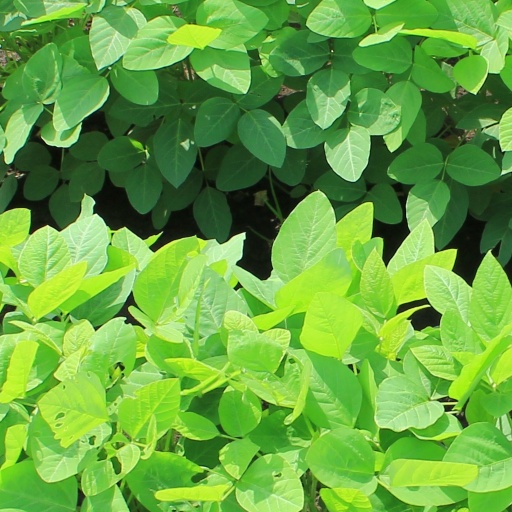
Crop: soybean